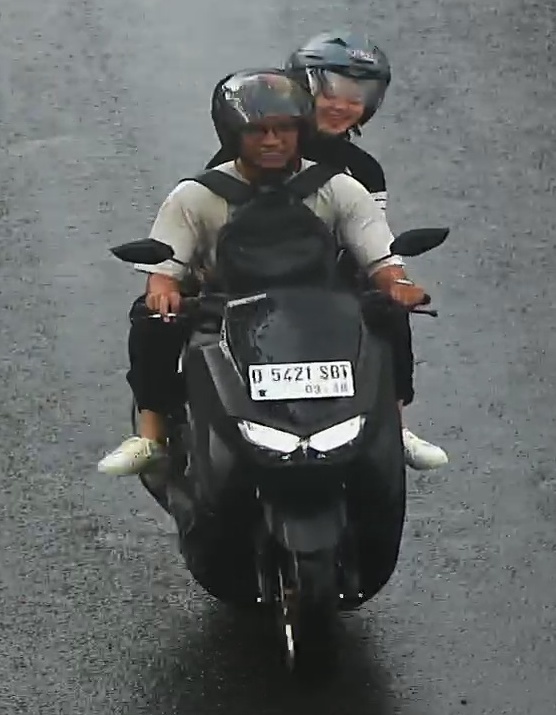
person-with-helmet: 2
person-without-helmet: 0